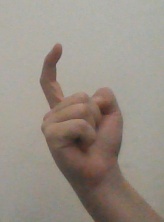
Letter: ra